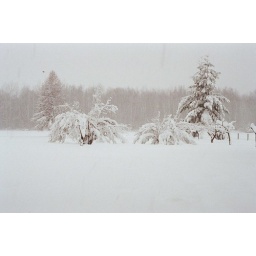
The fruit and nut trees were practically burried by all the snow.